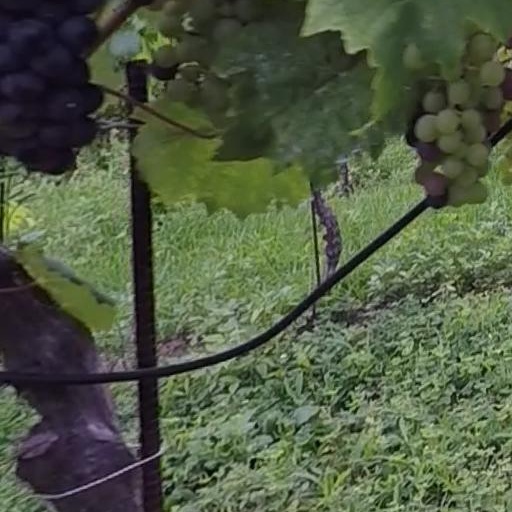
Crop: grape